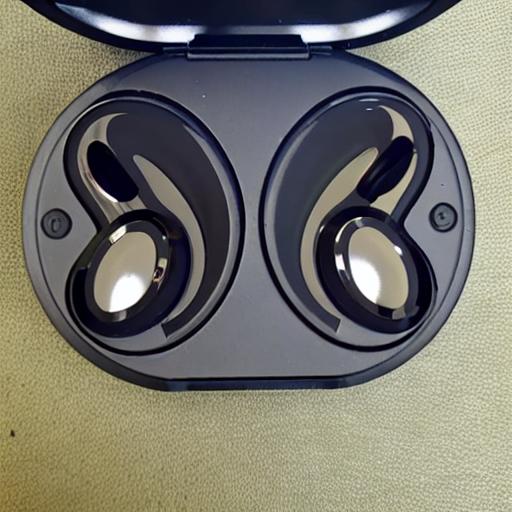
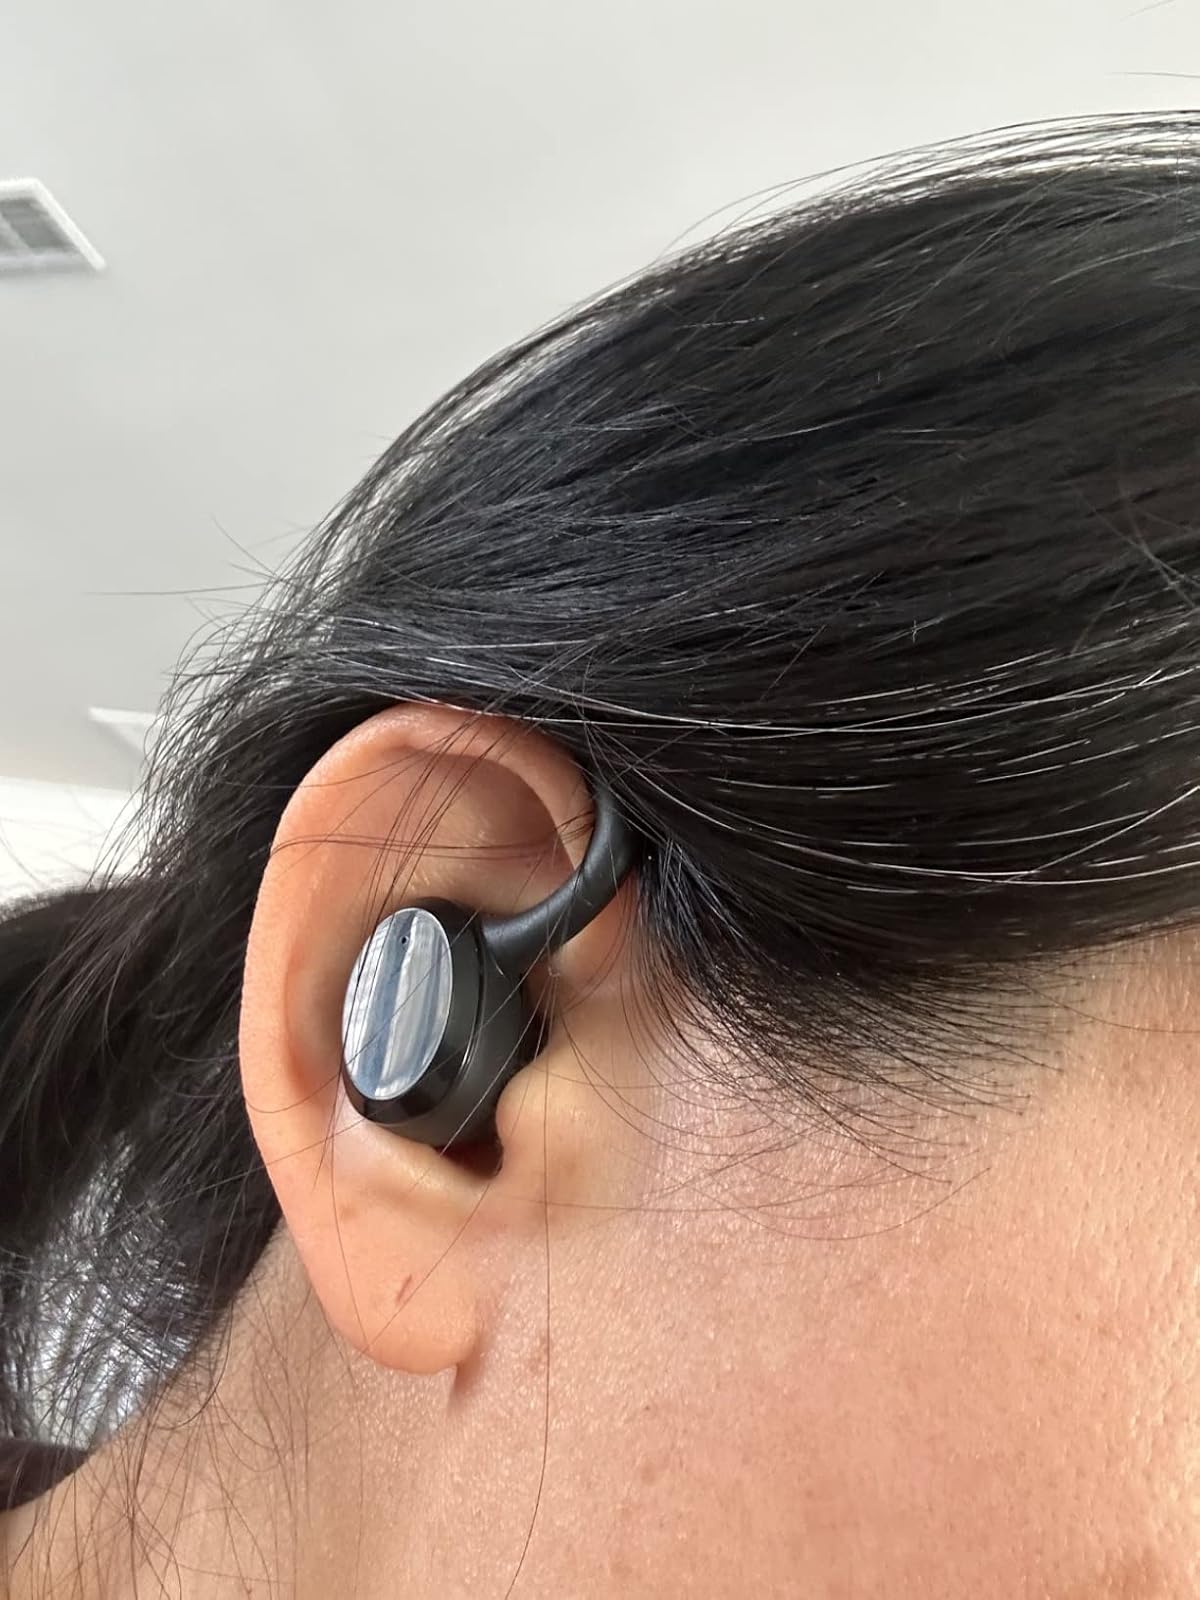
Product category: earbuds
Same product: no